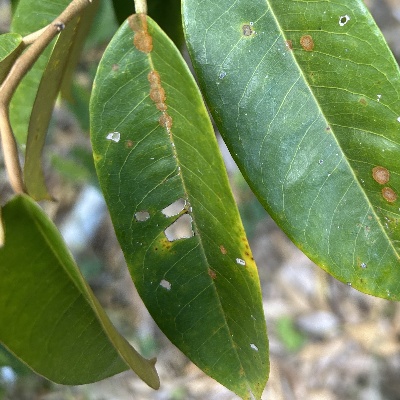
Label: Leaf_Algal